Fort Lauderdale–Tampa Bay rivalry

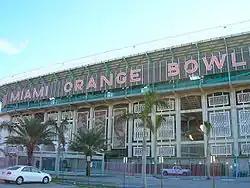
The first game of the rivalry was held at the Miami Orange Bowl, home to the Miami Toros.

"It is readily acknowledged that indoor soccer is a different sport than association football. These matches are included as part of the all-time rivalry due to the fact that they were sanctioned by the NASL and contested by players under contract for the two NASL franchises at the time."